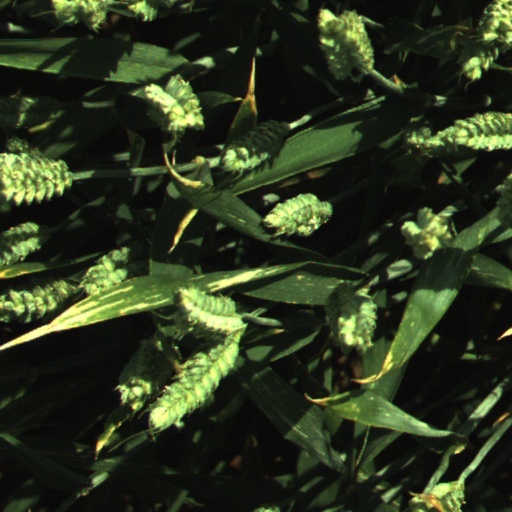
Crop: wheat